Manchester Curious

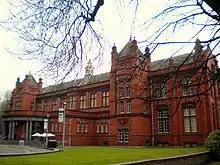
Whitworth Gallery one of the most popular events in 2015

Manchester Curious is an event which promotes appreciation of architecture in Manchester by the general public. It is inspired by similar Open-City events and first appeared in Manchester in October 2015. Heritage Open Days is a similar event covering the rest of England, and takes place the previous month to Manchester Curious.